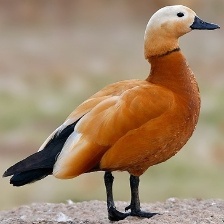
Species: RUDDY SHELDUCK
Scientific name: TADORNA FERRUGINEA
ImageNet parent category: drake